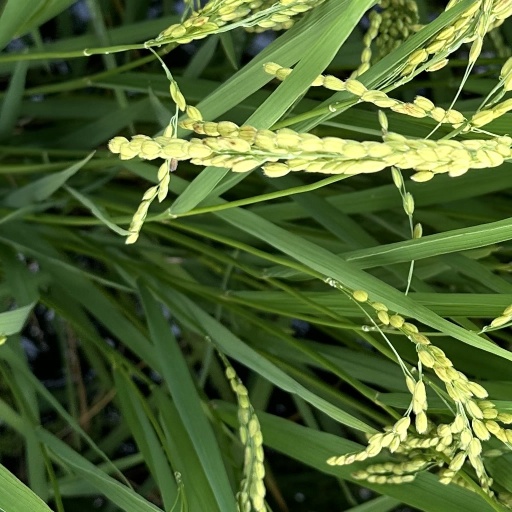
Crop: rice